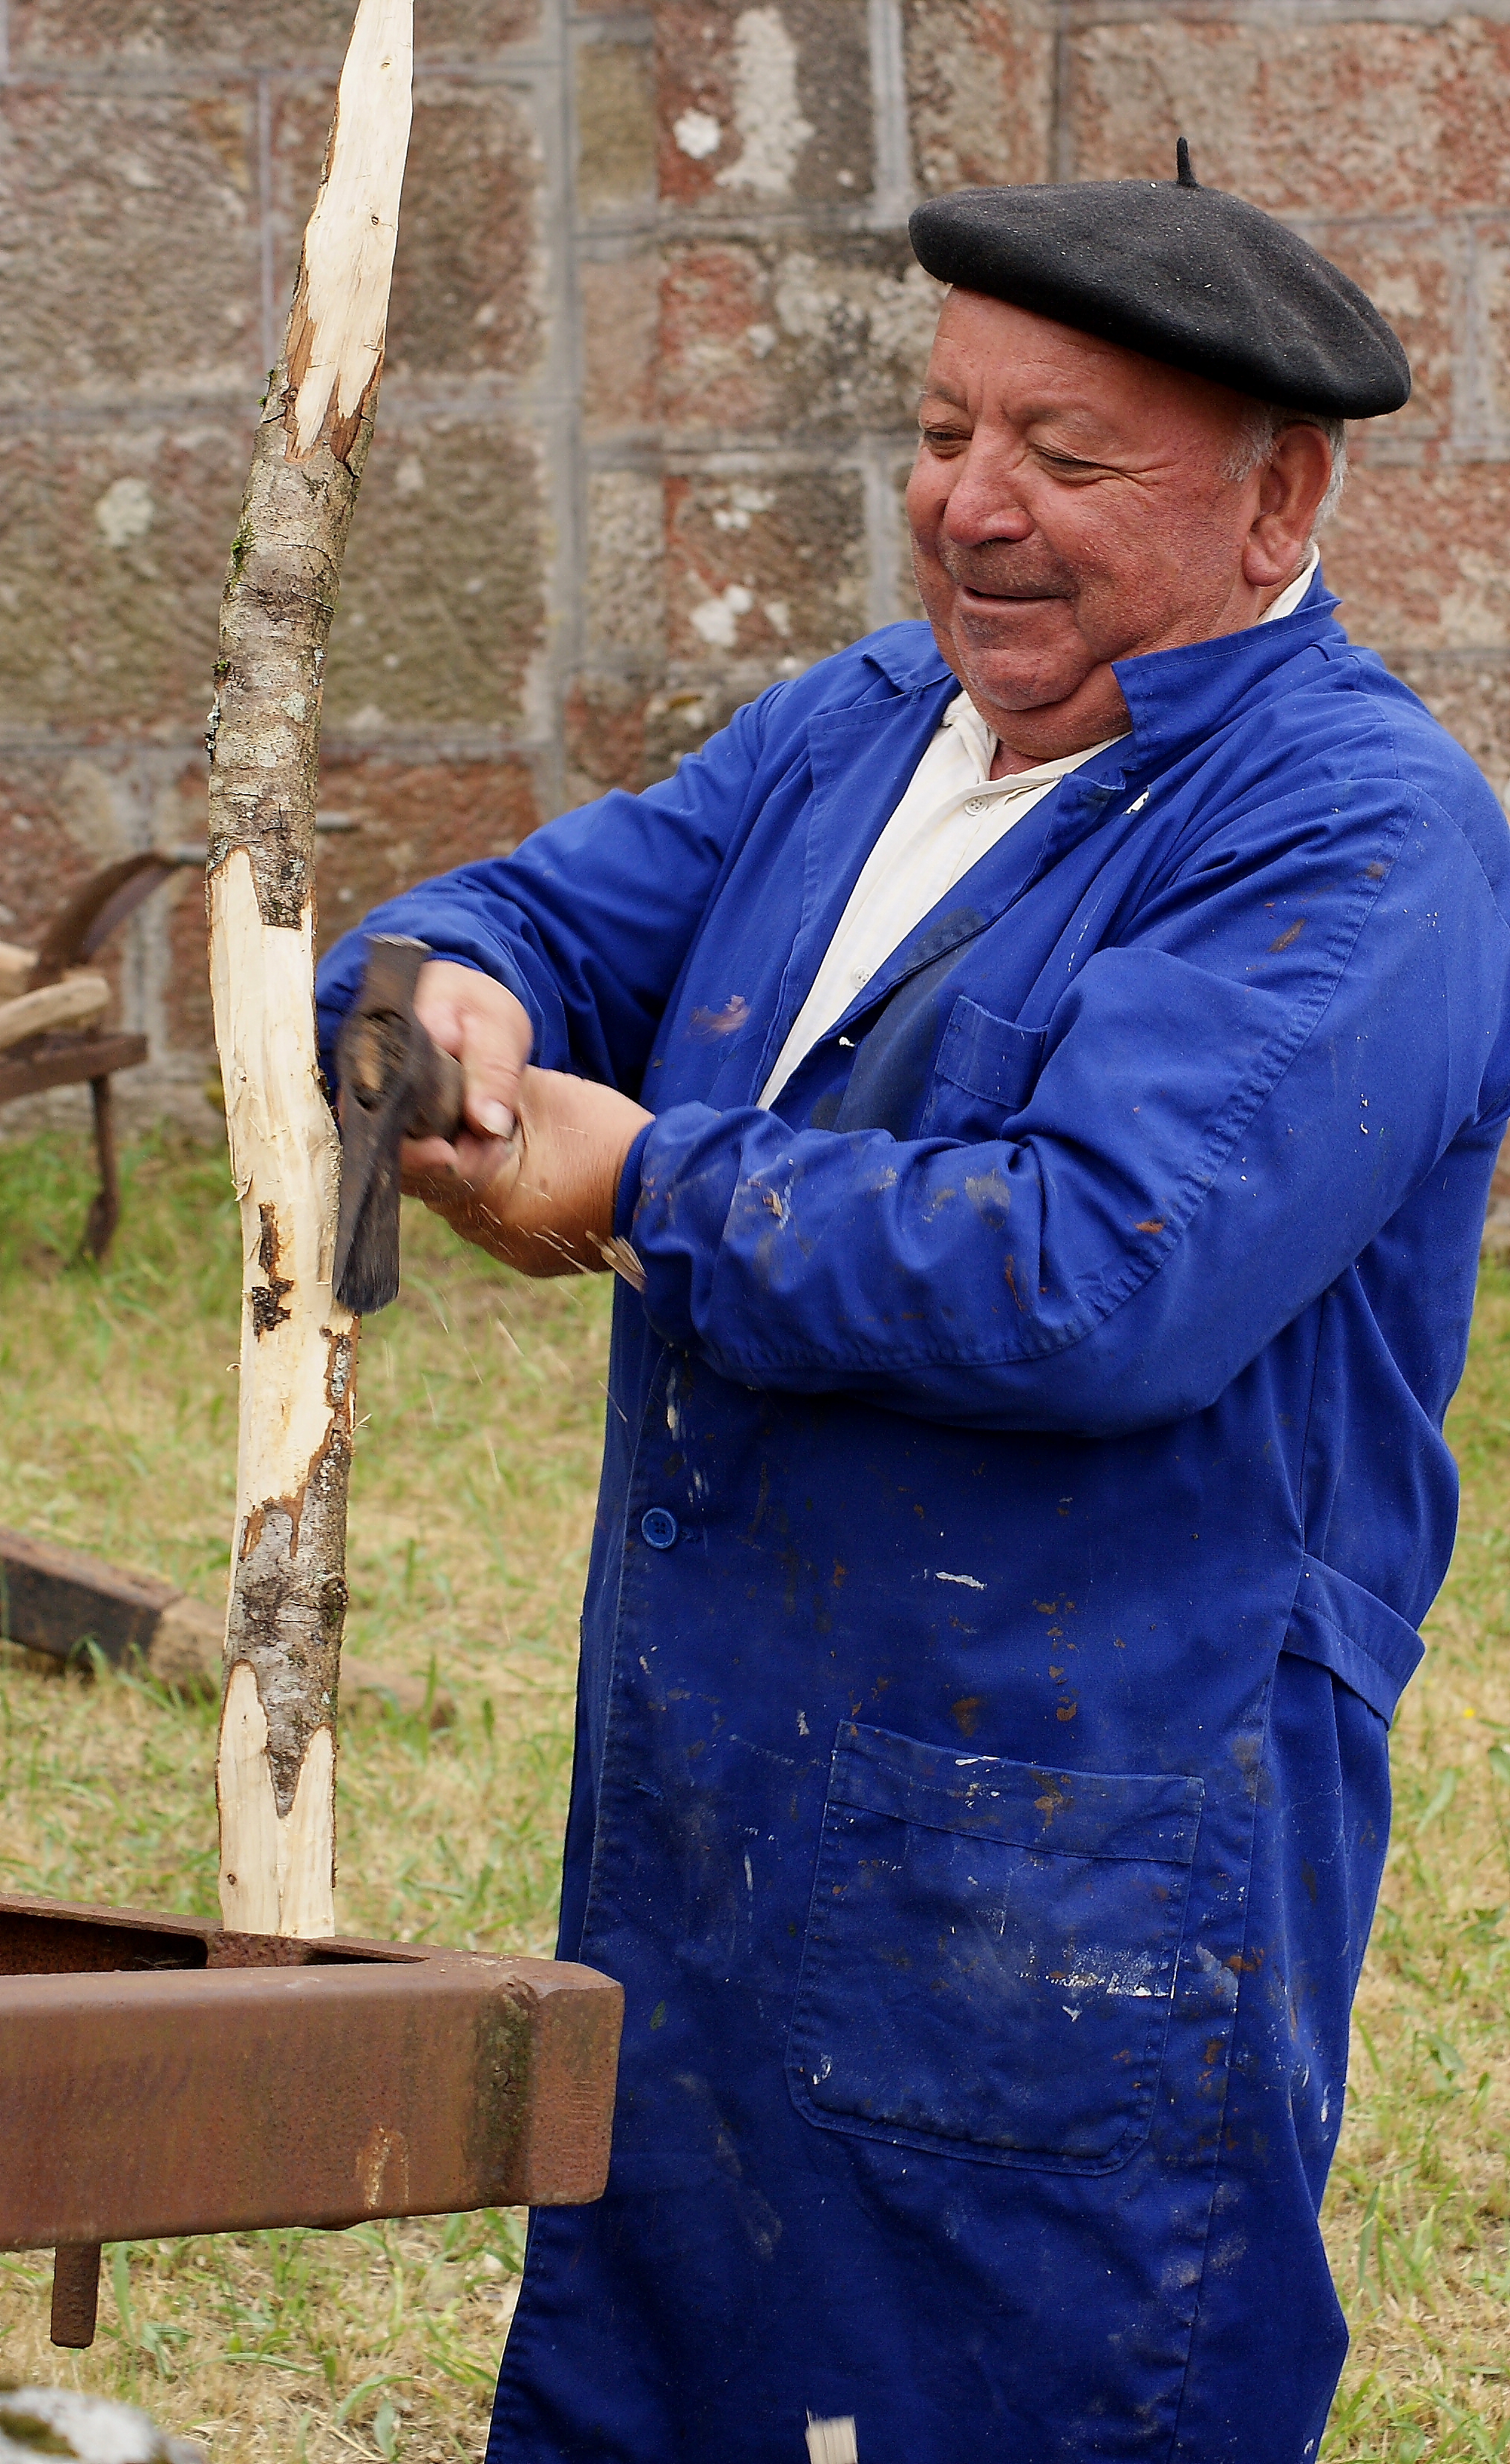
person, profession, galicia, pontevedra, ggl1, alama, galiciarural, rutadaliberdade, festadocarro